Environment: real
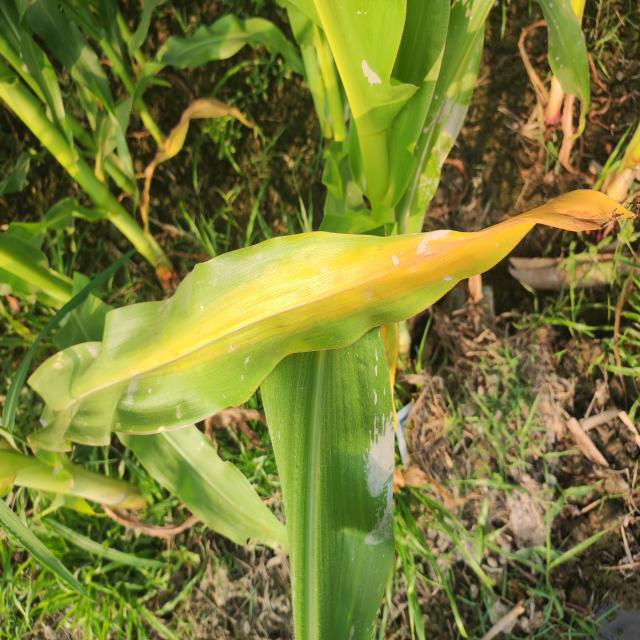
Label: nitrogen_deficiency